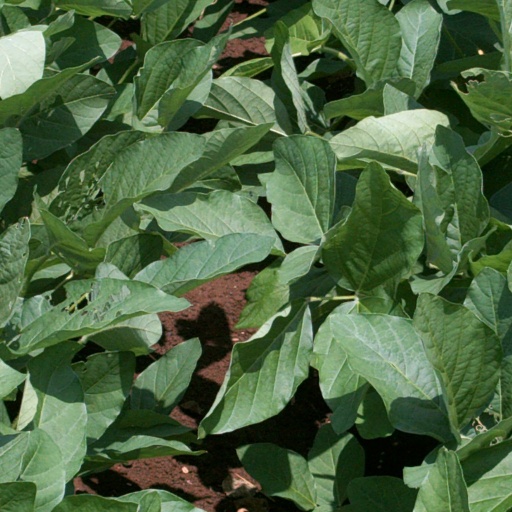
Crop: soybean